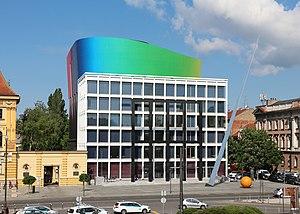
Académie de musique de l'université de Zagreb, Croatie